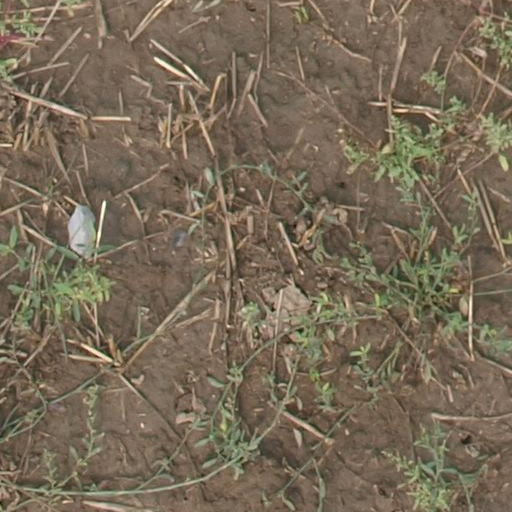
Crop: maize; corn